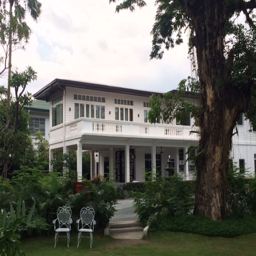
view of the main building from the garden